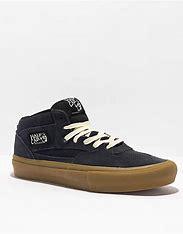
Brand: Vans
Model: Skate Skate